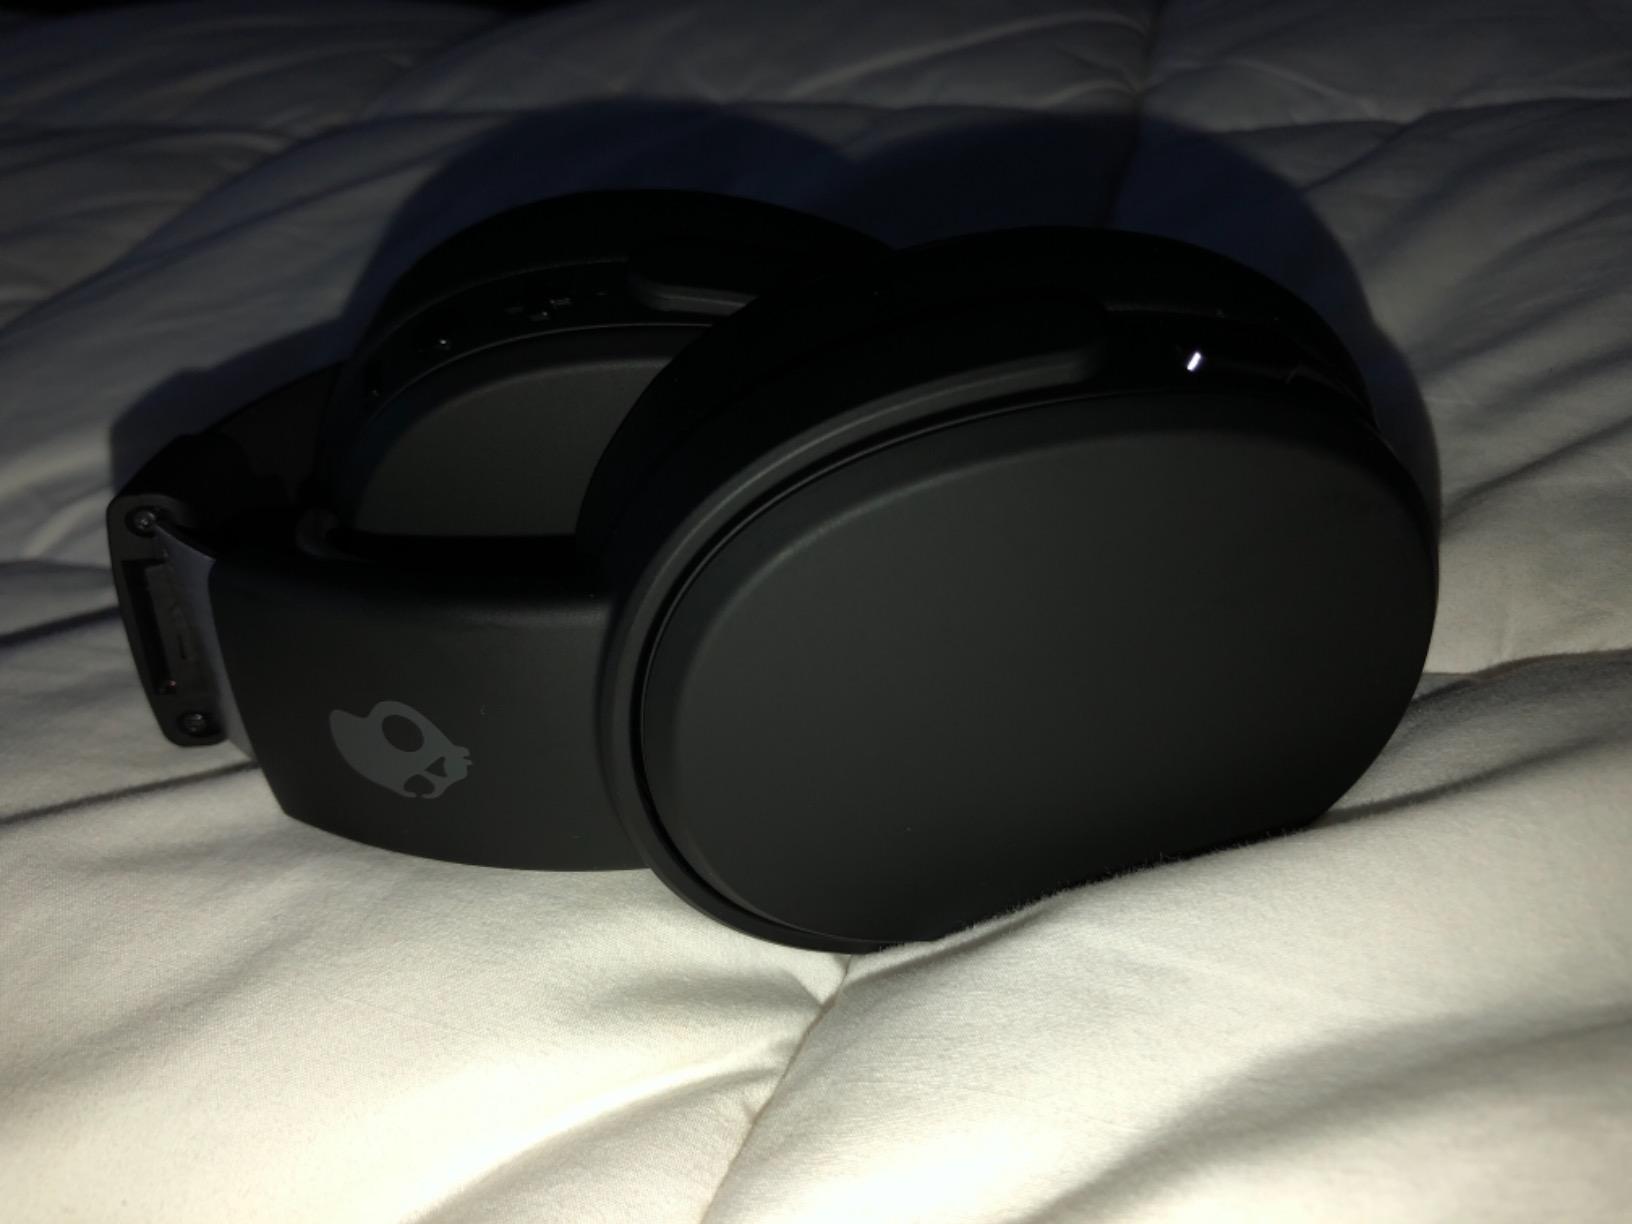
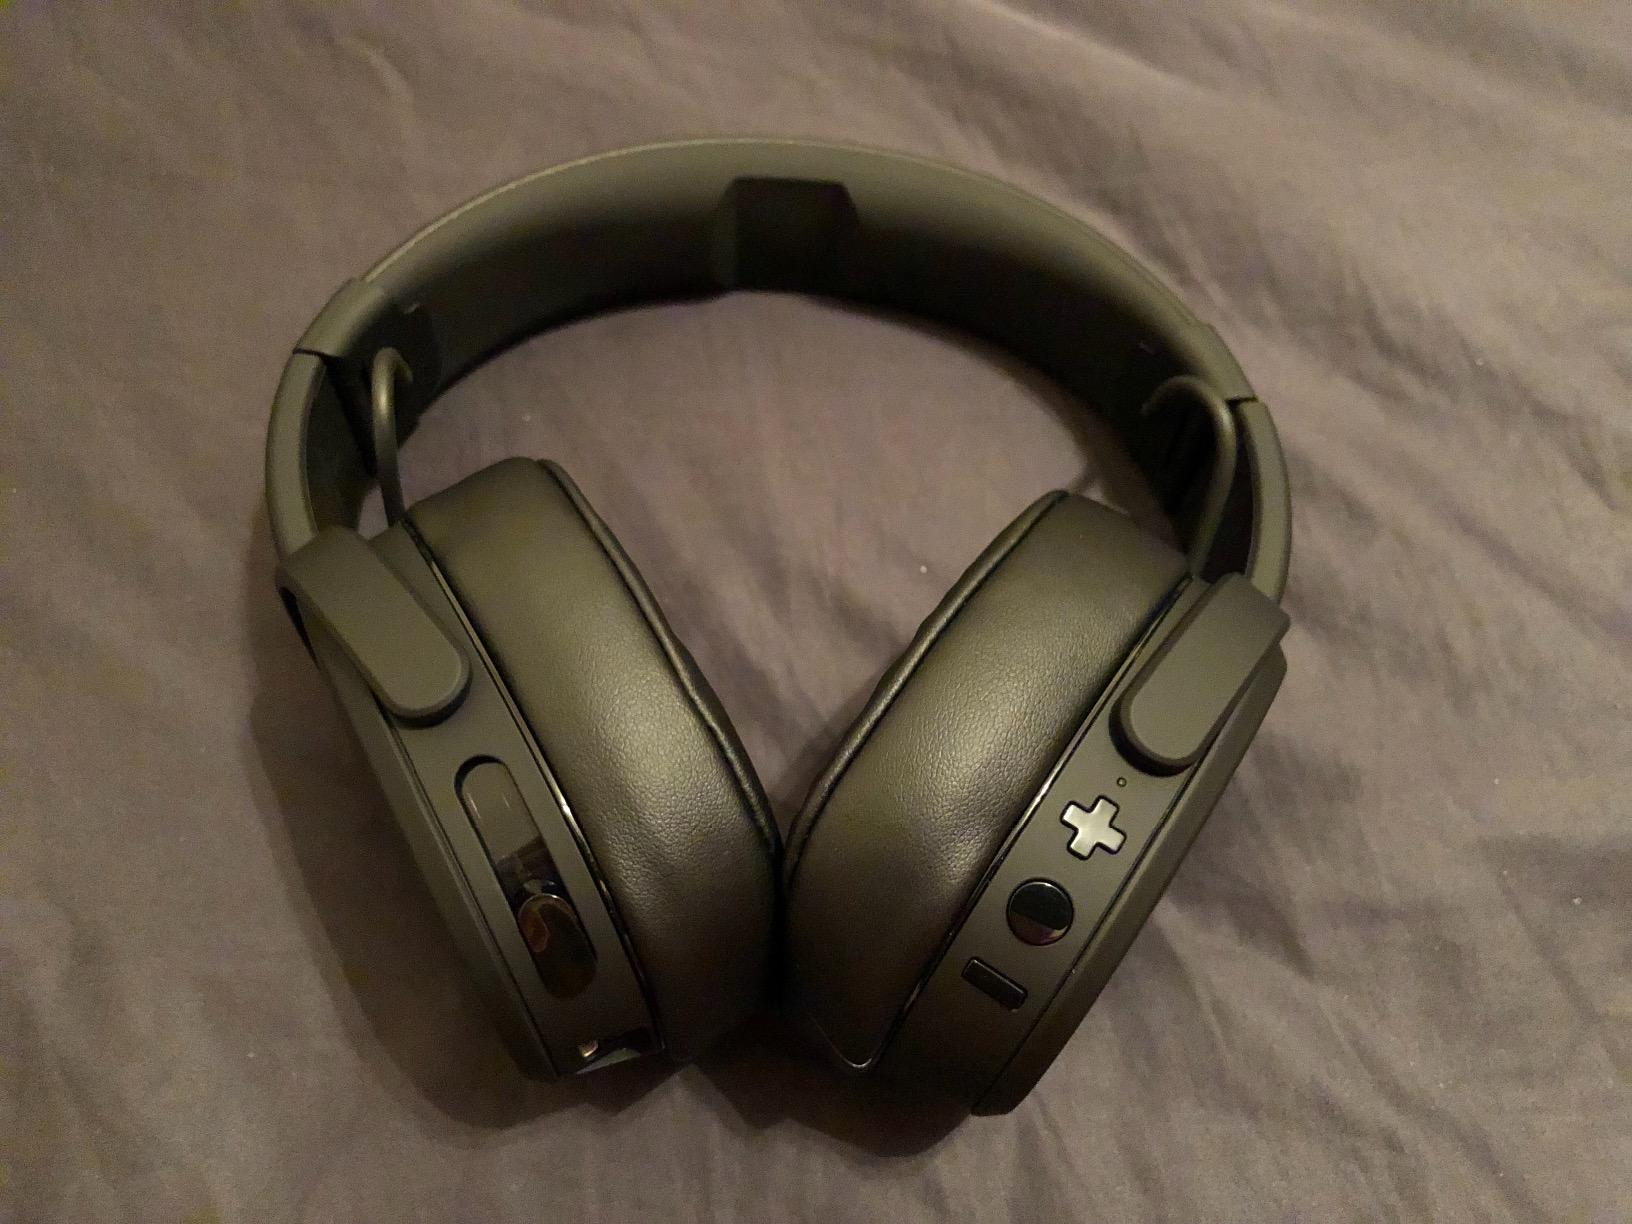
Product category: headphones
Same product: yes